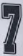
Number: 7